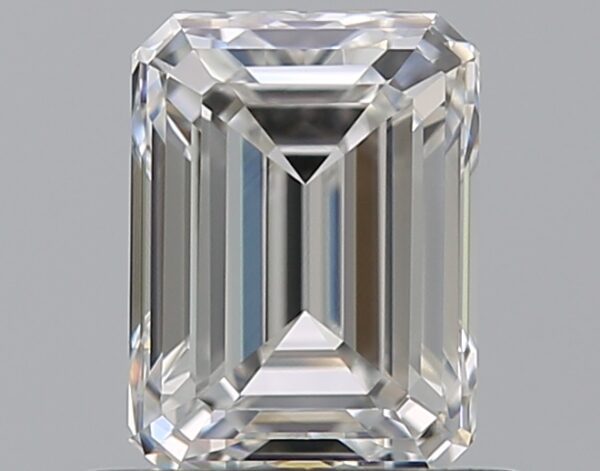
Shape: emerald
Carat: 0.73
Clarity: VVS1
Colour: G
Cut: EX
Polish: EX
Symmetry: VG
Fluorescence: N
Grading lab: GIA
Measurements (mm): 5.77 x 4.26 x 2.89